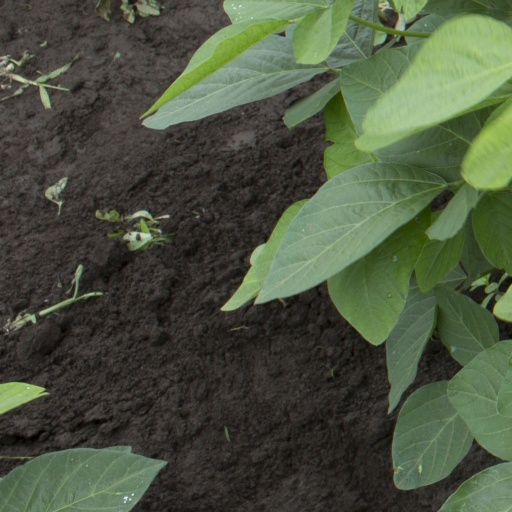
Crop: soybean